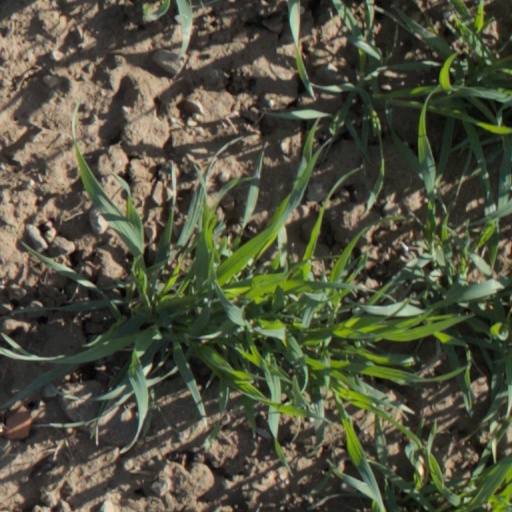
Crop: wheat